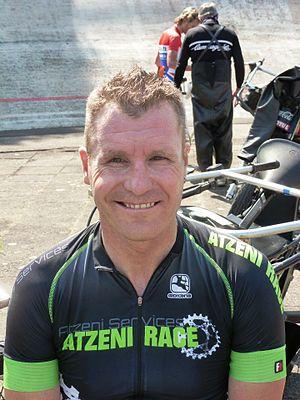
Peter Jörg est un coureur cycliste suisse, membre de l'équipe Atzeni Race, évoluant sur piste et sur route.